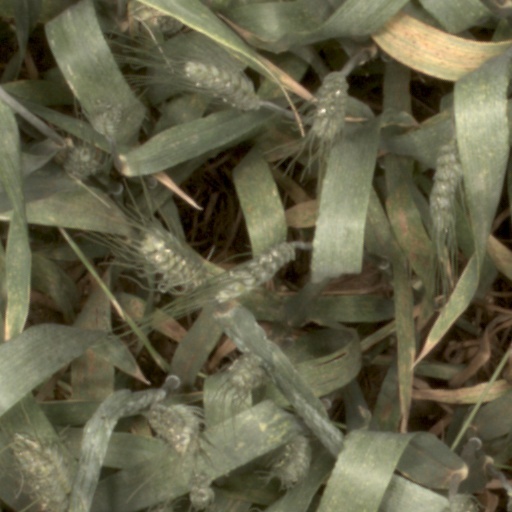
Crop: wheat